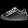
Label: Sneaker